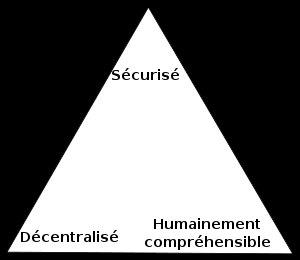
Le triangle de Zooko est un diagramme illustrant une théorie inventée par Zooko Wilcox-O'Hearn.